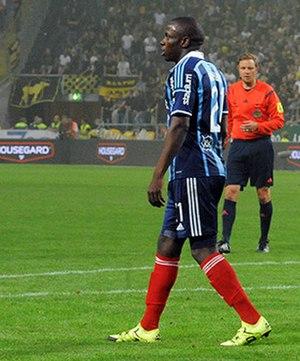
Nyasha Mushekwi, né le 21 août 1987 à Harare au Zimbabwe, est un footballeur international zimbabwéen, qui évolue au poste d'attaquant.